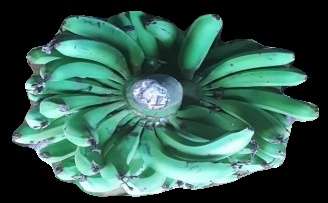
Variety: pachbale
Grade: grade1